29th Test and Evaluation Squadron

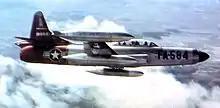
29th FIS F-94C Scorpion 51-3584 about 1955

It was reactivated in 1953 as part of Air Defense Command as an air defense squadron, and equipped with Lockheed F-94C Starfire day interceptors. It was assigned to Great Falls AFB, Montana with a mission for the air defense of the Upper Midwest region. It was re-equipped in 1957 with Northrop F-89H Scorpion Interceptor and later with the F-89J.